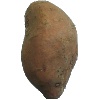
Label: Potato Sweet 1